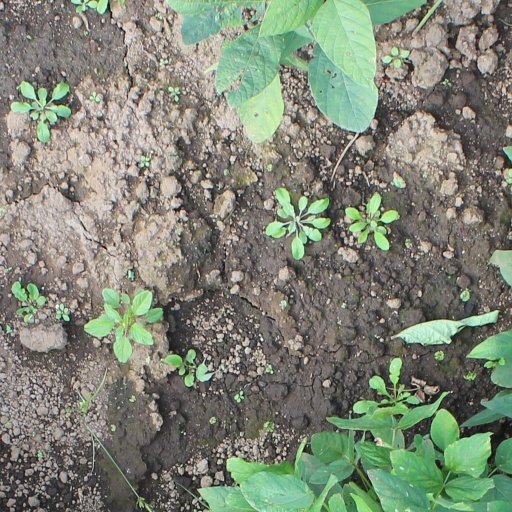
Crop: soybean